Roman roads

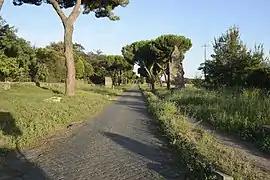
The Appian Way, one of the oldest and most important Roman roads

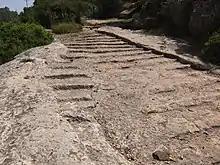
Old Roman road, leading from Jerusalem to Beit Gubrin, adjacent to regional highway 375 in Israel

Roman roads (singular: ; meaning "Roman way") were physical infrastructure vital to the maintenance and development of the Roman state, built from about 300 BC through the expansion and consolidation of the Roman Republic and the Roman Empire. They provided efficient means for the overland movement of armies, officials, civilians, inland carriage of official communications, and trade goods. Roman roads were of several kinds, ranging from small local roads to broad, long-distance highways built to connect cities, major towns and military bases. These major roads were often stone-paved and metaled, cambered for drainage, and were flanked by footpaths, bridleways and drainage ditches. They were laid along accurately surveyed courses, and some were cut through hills or conducted over rivers and ravines on bridgework. Sections could be supported over marshy ground on rafted or piled foundations.